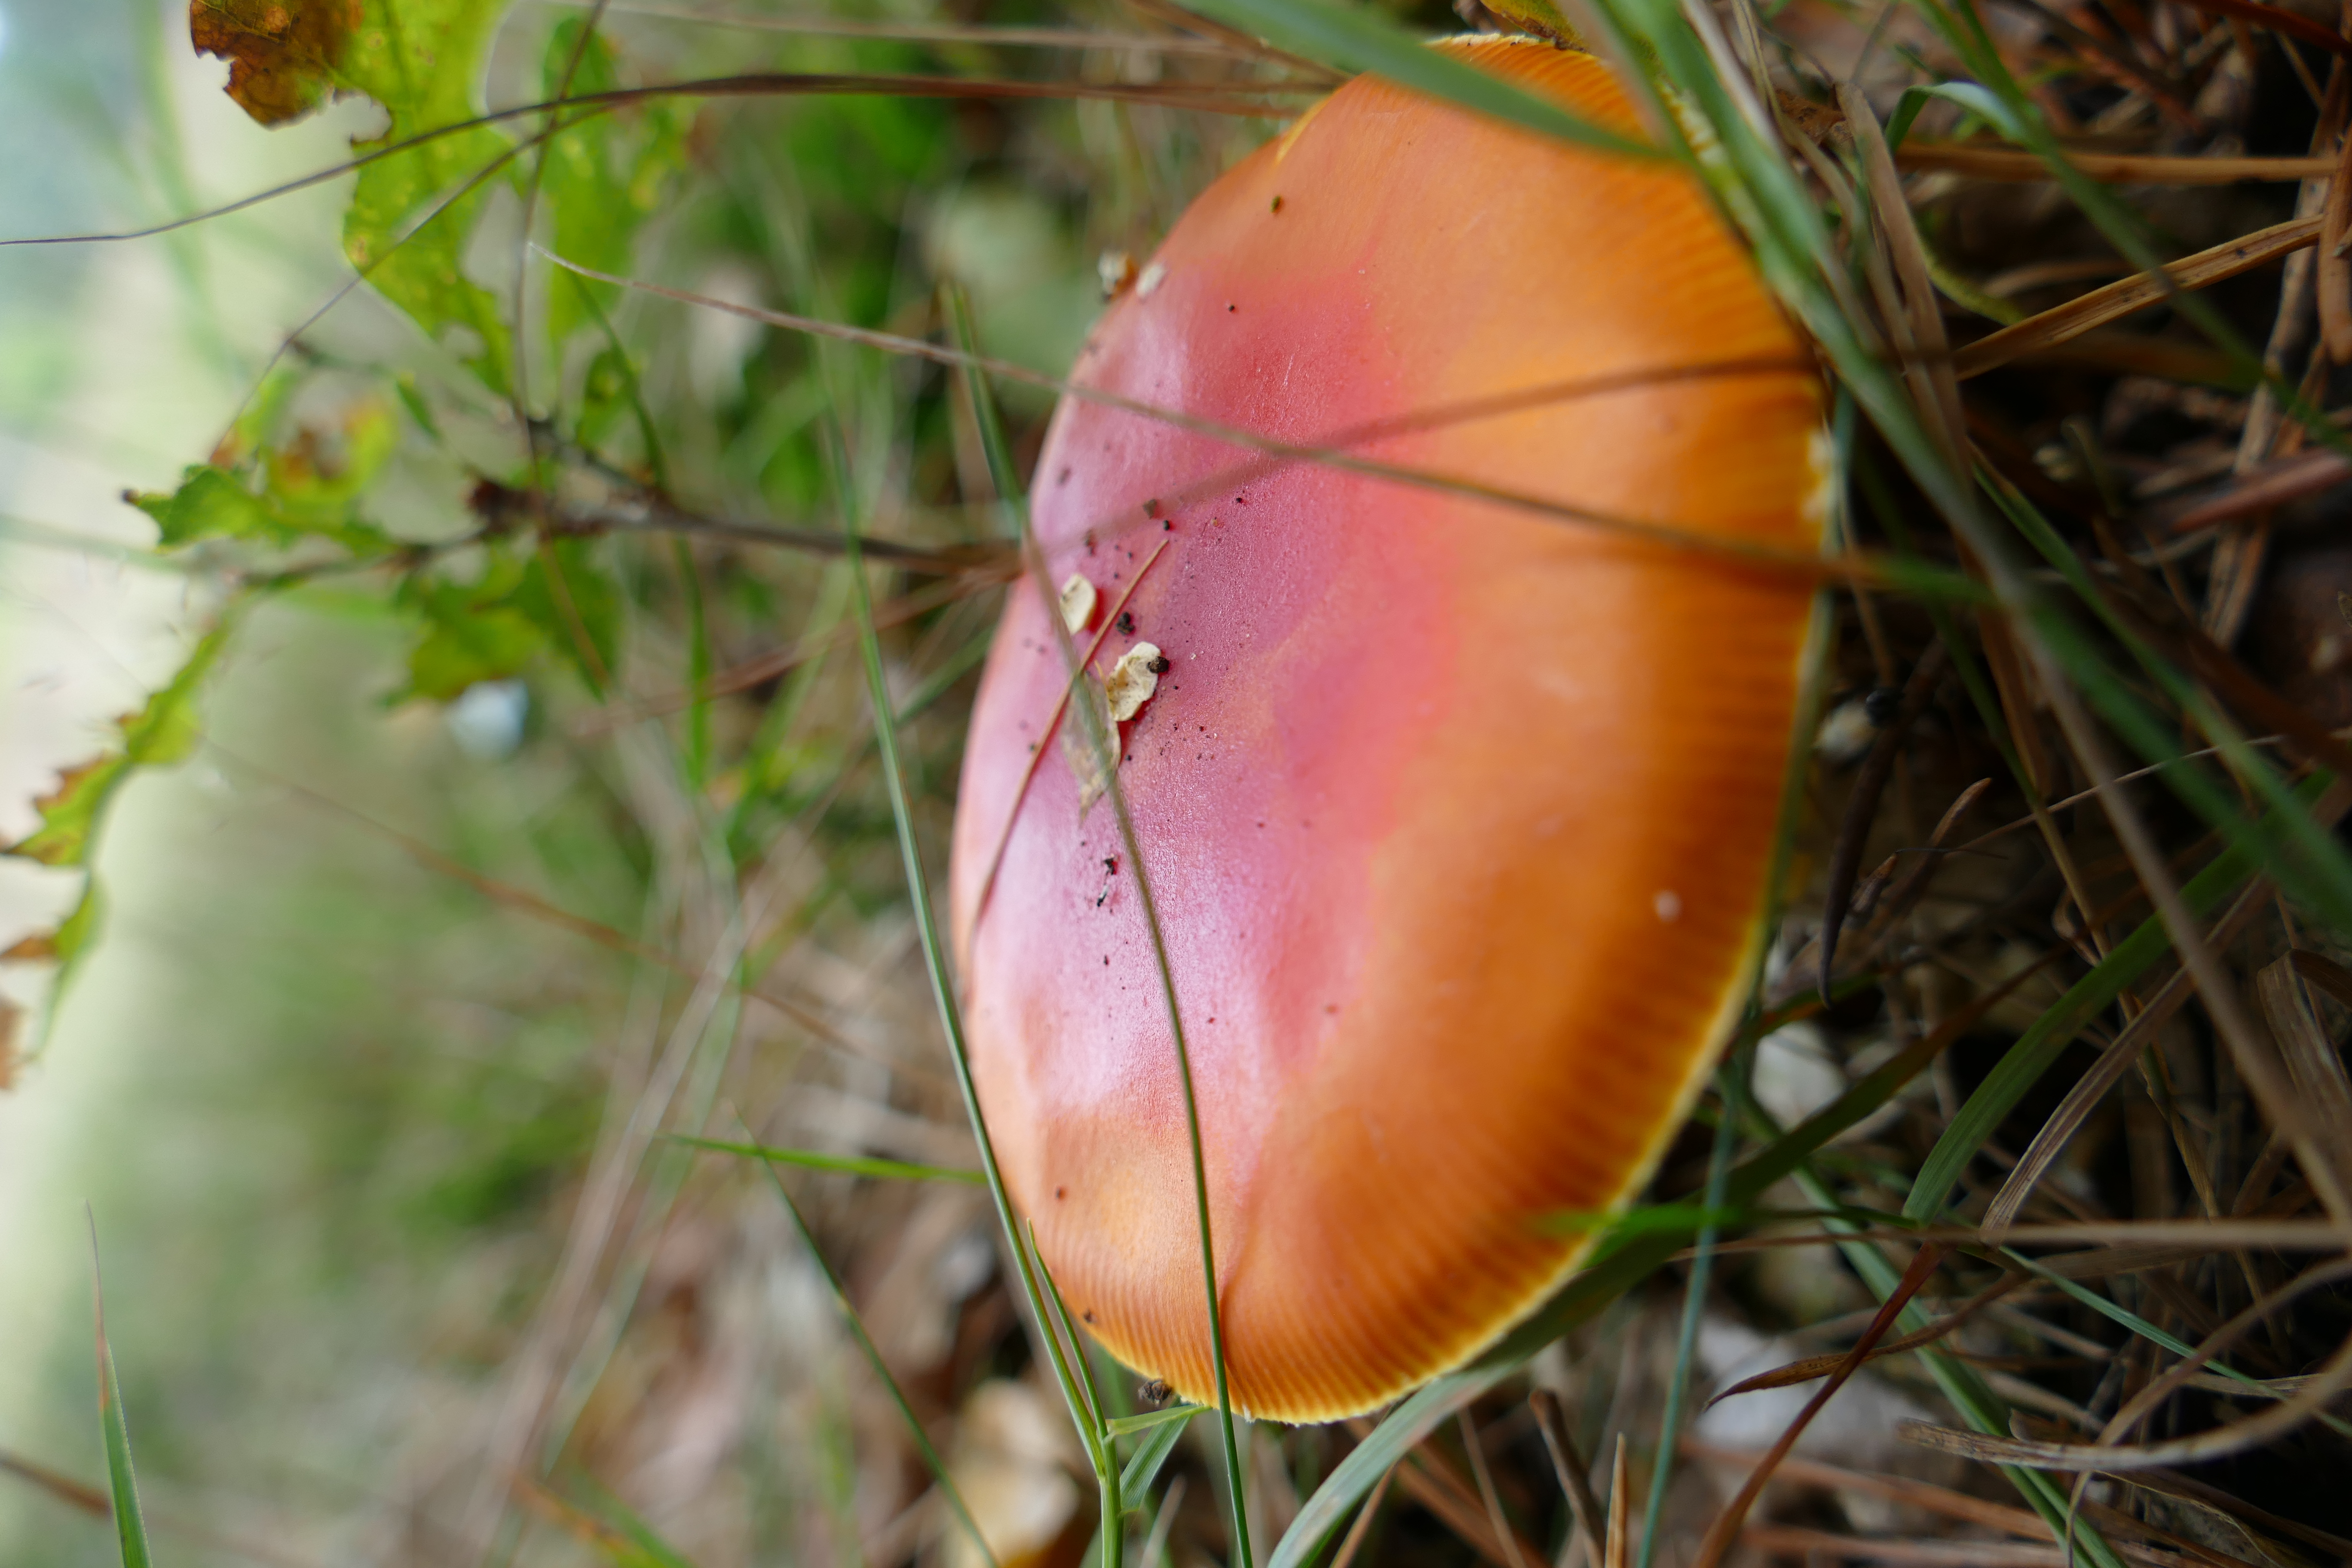
autumn, mushroom, fungus, flora, leaf, plant, wildflower, spring, grass, flower, plant stem